Fantaghirò 2

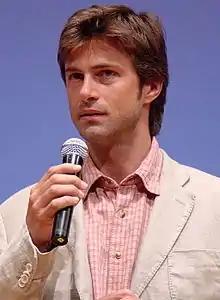
Kim Rossi Stuart in 2007

Kim Rossi Stuart claimed that he enjoyed the role of the evil Romulado, nicknamed "Romul' altro" ("Romul 'other") by the film crew, saying that "naughty second identity" was more fun to play than the "sympathetic cliché" of an honest and fair Romualdo, and especially liking the scenes of him being intimate with Brigitte Nielsen's sultry Dark Witch. During the filming of the fight between Romualdo and Fantaghiro, performed with no stunt doubles, his sword actually struck Alessandra Martines in the head, luckily causing no severe injury; Martines went to the hospital while still wearing her costume. Nielsen said her character was to be "more than a witch, but a queen, the type of Grimilde" from Disney's "Snow White". Ángela Molina, who have both played both the White Witch and the White Knight in the first "Fantaghirò", was replaced by Katarina Kolajova for the second film; Kolajova later married Cataldo's actor Stefano Davanzati whom she met on the set.